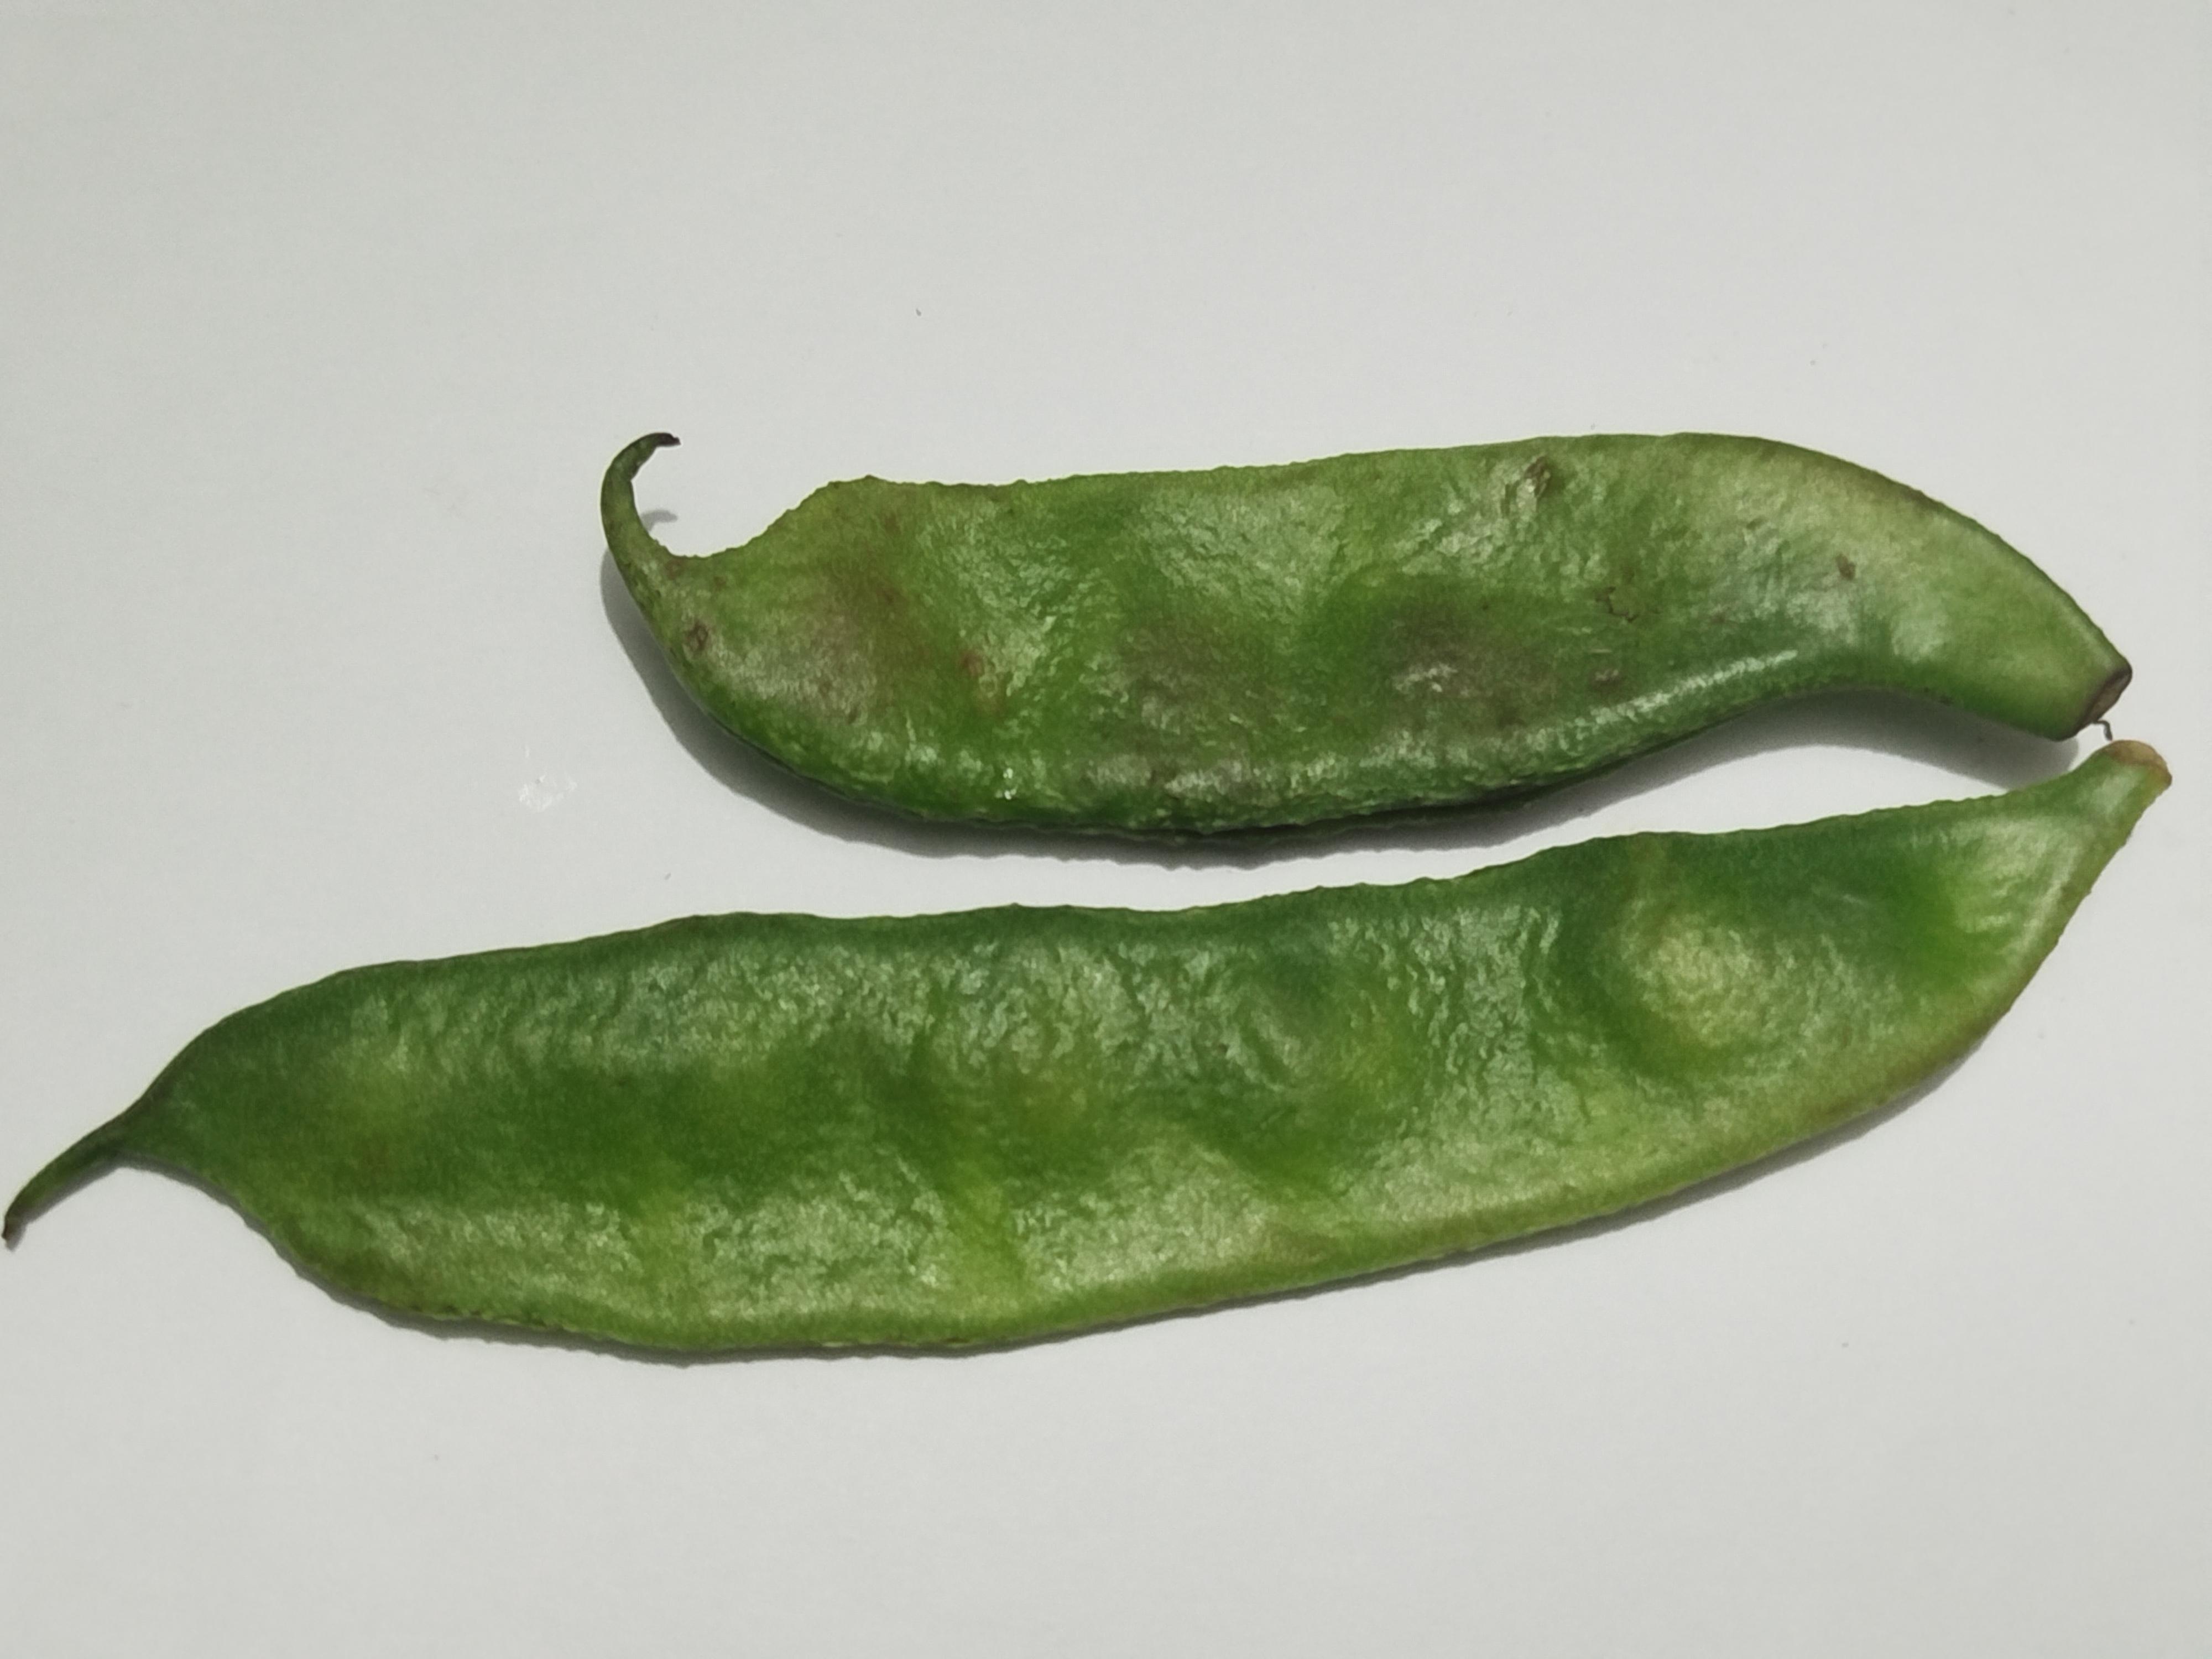
Label: Bean